SR Merchant Navy Class 35009 Shaw Savill

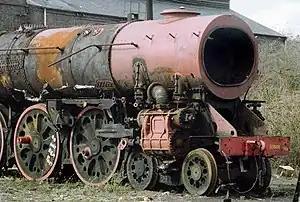
35009 "Shaw Savill" stood inside Woodham Brothers scrapyard.

SR Merchant Navy Class No. 35009 "Shaw Savill" is a 're-built' SR Merchant Navy class 'Pacific' (4-6-2) steam locomotive, named after the Shaw Savill Line, a British merchant shipping company. The locomotive was built at Eastleigh Works in June 1942 in its original air-smoothed form, and given the number 21C9. One of a batch of eight Merchant Navy class locomotives whose air-smoothed casing was made of asbestos board, 21C9 was from the start in wartime black livery. It was allocated to Salisbury shed.